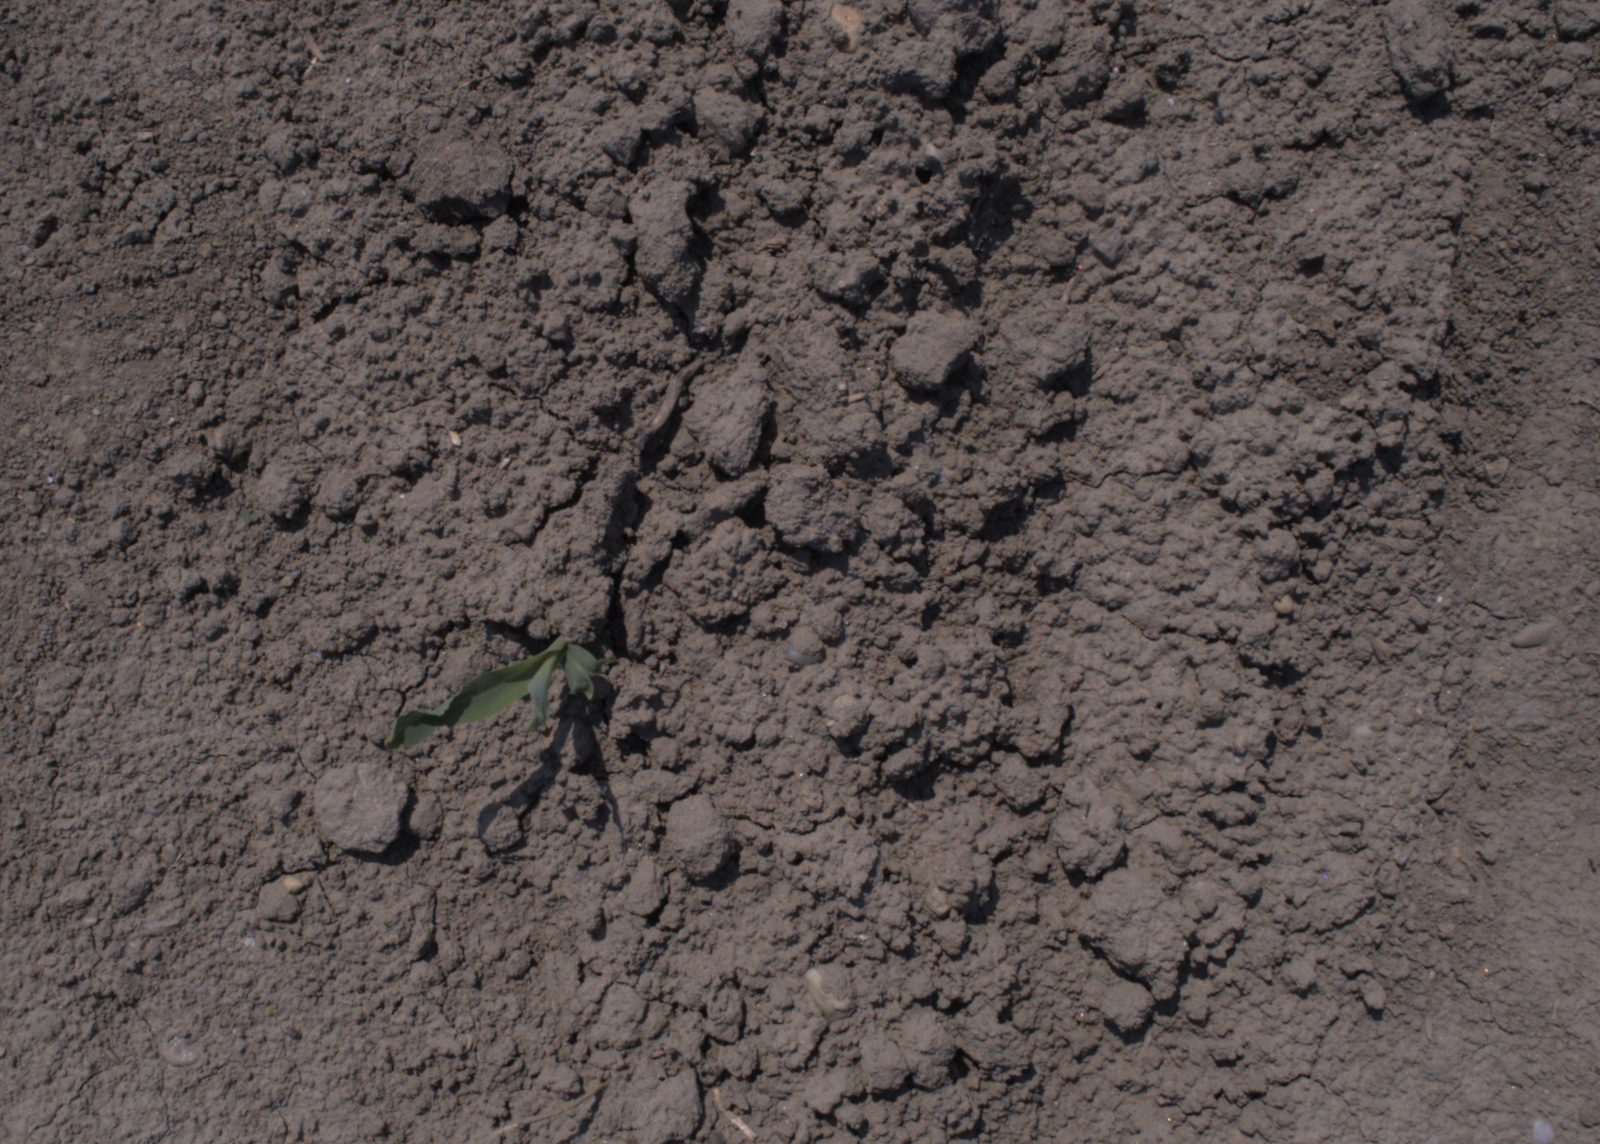
Capture date: 10.08.2020 12:53:51
Weather: sunny
Wind: light
Seeding date: 21.07.2020
Plant canopy height (mm): 930